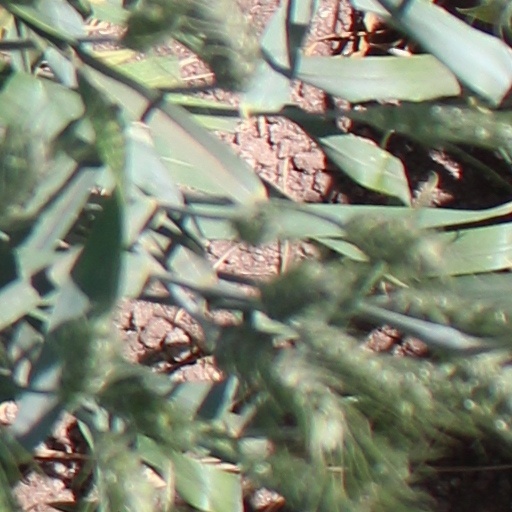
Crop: wheat